Anel Meley Pani Thuli

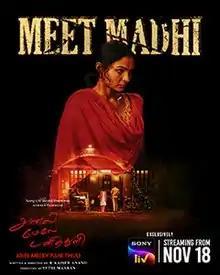
Character poster with release date

Anel Meley Pani Thuli is a 2022 Indian Tamil-language crime drama film written and directed by R. Kaiser Anand in his debut. Produced by Vetrimaaran via Grass Root Film Company, the film stars Andrea Jeremiah and Aadhav Kannadasan. The music was composed by Santhosh Narayanan, with cinematography by Velraj, and editing by Raja Mohammad. The film was released on Sony LIV on 18 November 2022, and received mostly positive reviews from critics.